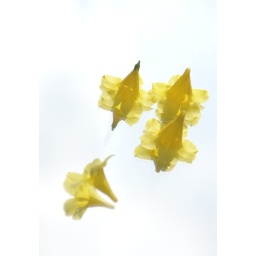
Jasmine blossoms resting on a mirror reflecting the clouds and sky above it